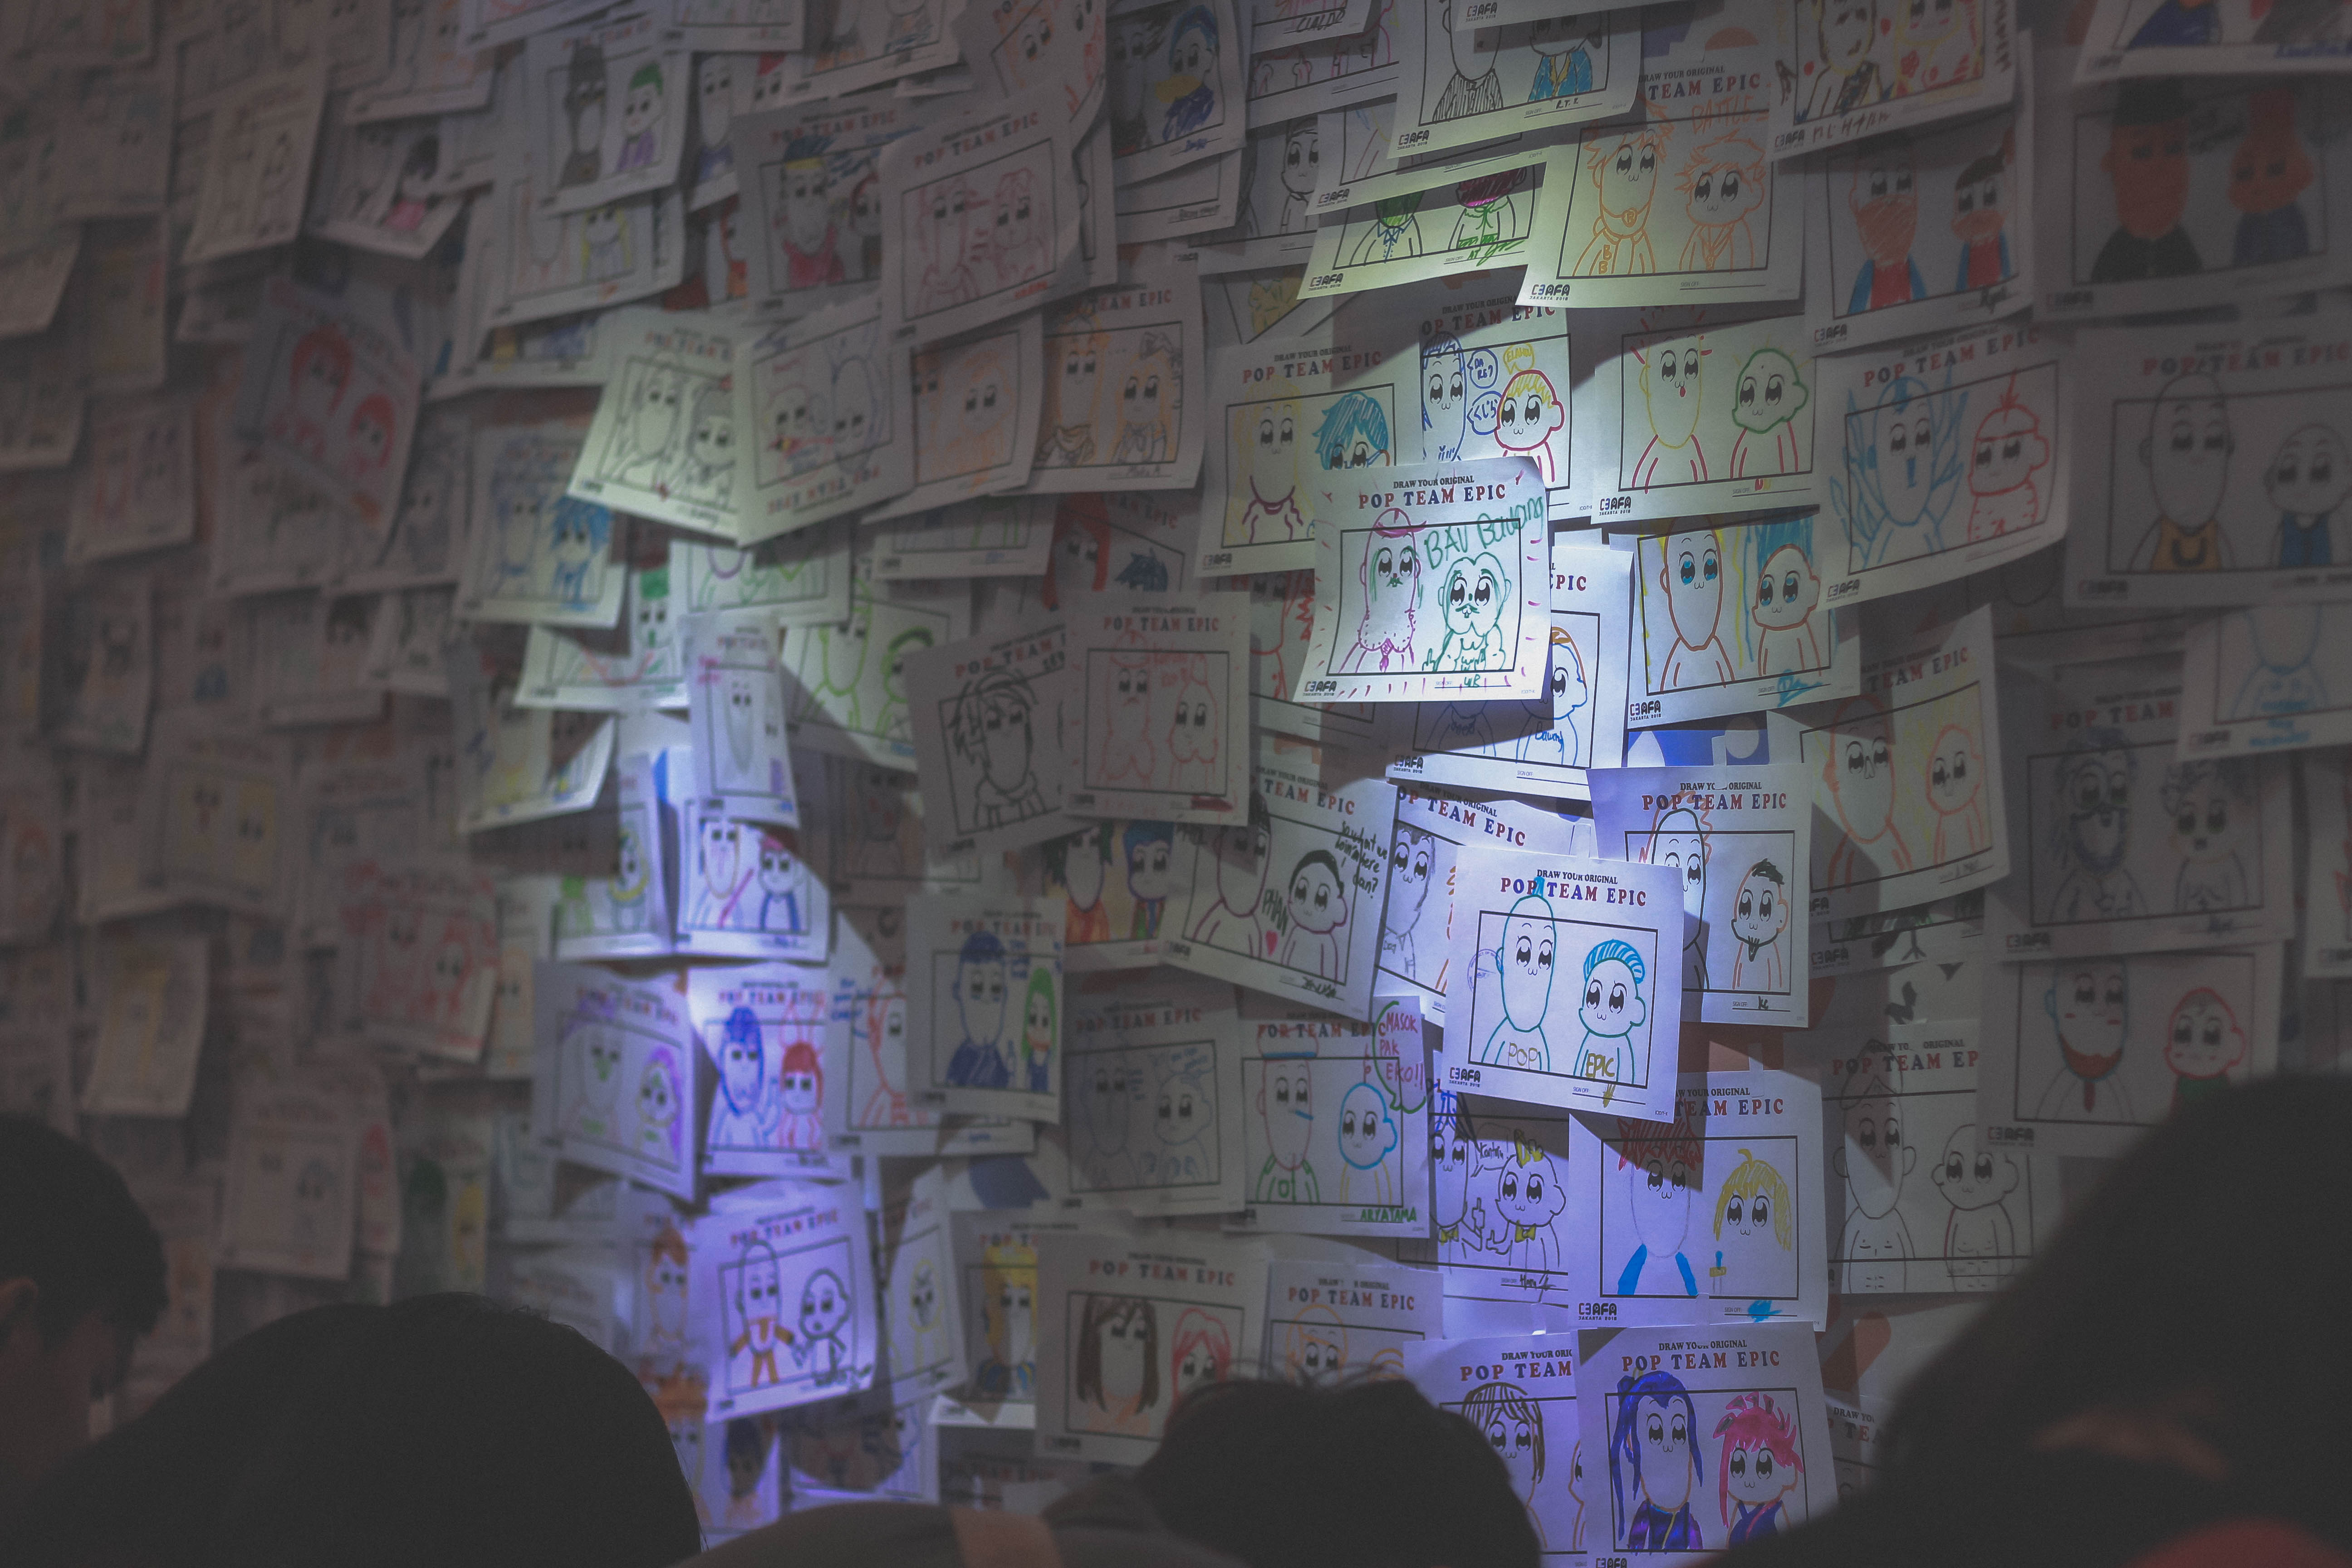
key, wall, text, architecture, art